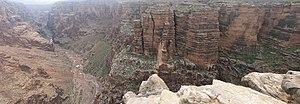
La rivière Little Colorado, en anglais : Little Colorado River, est un des principaux affluents du Colorado, d'environ 507 kilomètres de long, situé dans l'état d'Arizona aux États-Unis.